List of Digimon Tamers episodes

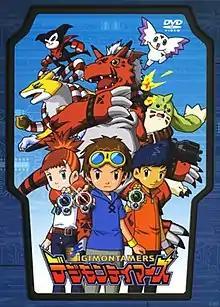

The 51-episode anime series "Digimon Tamers", produced by Toei Animation in 2001, is the third series in the "Digimon" franchise. It does not follow the plot of the previous two series, "Adventure" and "Adventure 02". Instead, the story is set in a version of the real world where Digimon are creatures in a collectible card game; however, several children discover that these supposedly fictional creatures exist in a parallel Digital World and are attempting to enter the real world. The series was directed by Yukio Kaizawa and written by Chiaki J. Konaka, featuring music composition by Takanori Arisawa and character designs by Katsuyoshi Nakatsuru. "Tamers" aired in Japan on Fuji TV between April 1, 2001, and March 31, 2002.